Describe the emotion expressed in this image:  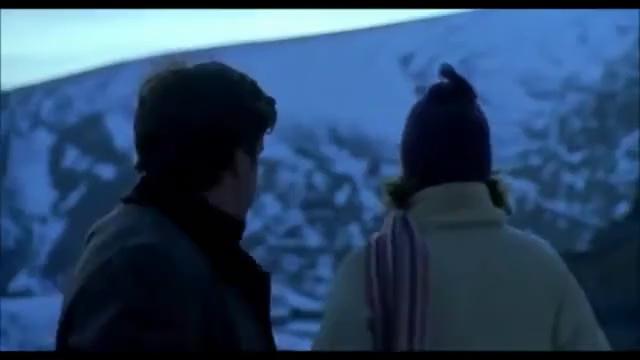
This person displays Fear, valence and arousal with high intensity.